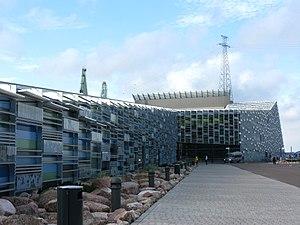
Le Musée maritime de Finlande appartenant au Musée national de Finlande, est situé dans le Centre Maritime de Vellamo à Kotka en Finlande.
Kotka est une ville de Finlande située au Sud-Est du pays, sur deux îles à l'embouchure du fleuve Kymi.
Le Centre maritime de Vellamo est un édifice construit dans le port de Kotka en Finlande.